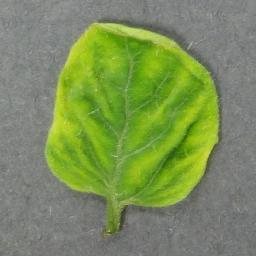
Label: Tomato___Tomato_Yellow_Leaf_Curl_Virus